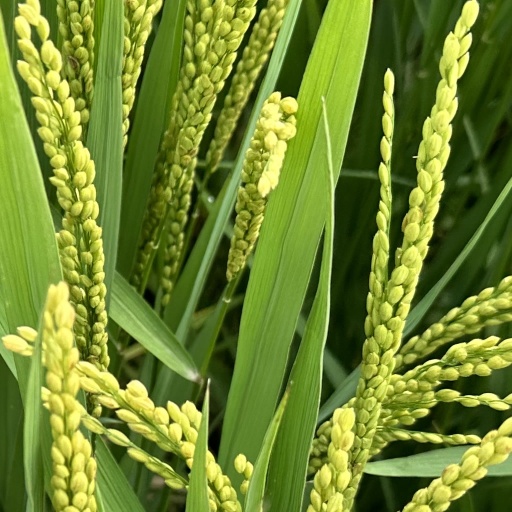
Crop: rice